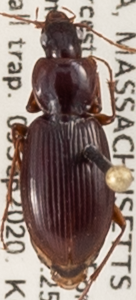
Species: Synuchus impunctatus
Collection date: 2020-09-09
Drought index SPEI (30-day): -0.146
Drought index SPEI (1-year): -0.8
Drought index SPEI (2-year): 0.518